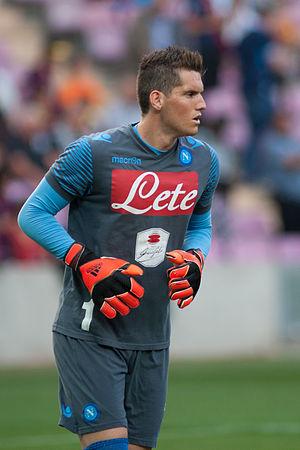
Naples vs Barcelone - Genève - aout 2014 - Rafael Cabral
Rafael Cabral ou plus connu simplement comme Rafael est un footballeur international brésilien né le 20 mai 1990 à Sorocaba. Il évolue au poste de gardien de but à Reading FC.